Ida Di Benedetto

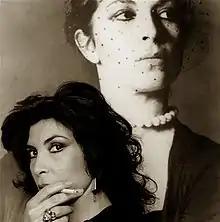

Born in Naples, Di Benedetto started her career working on stage with Roberto De Simone.